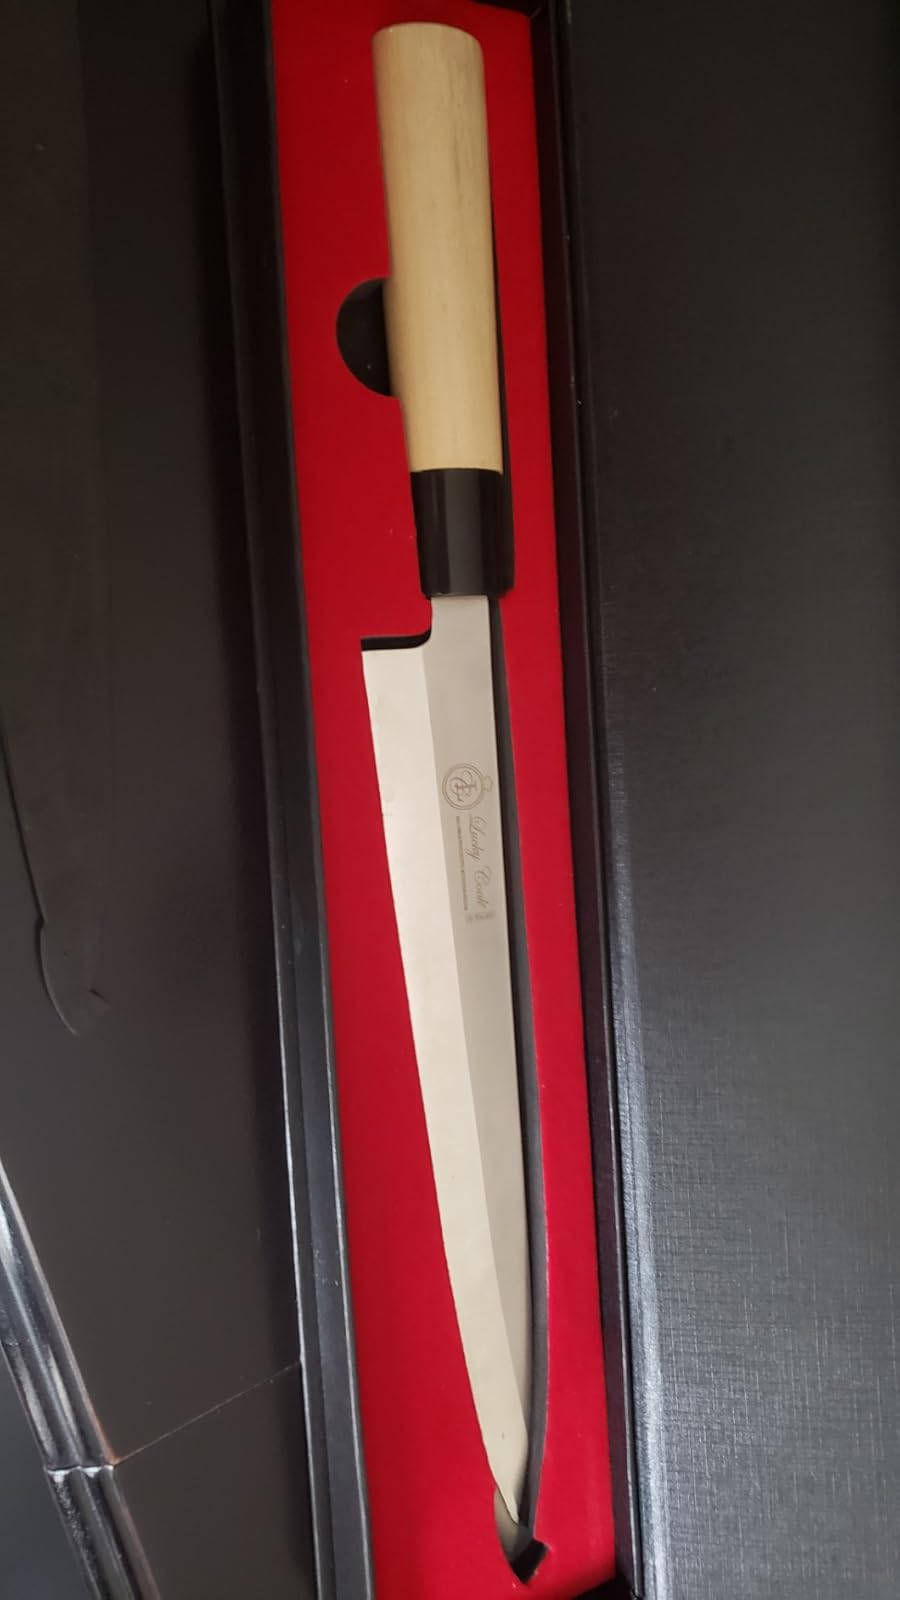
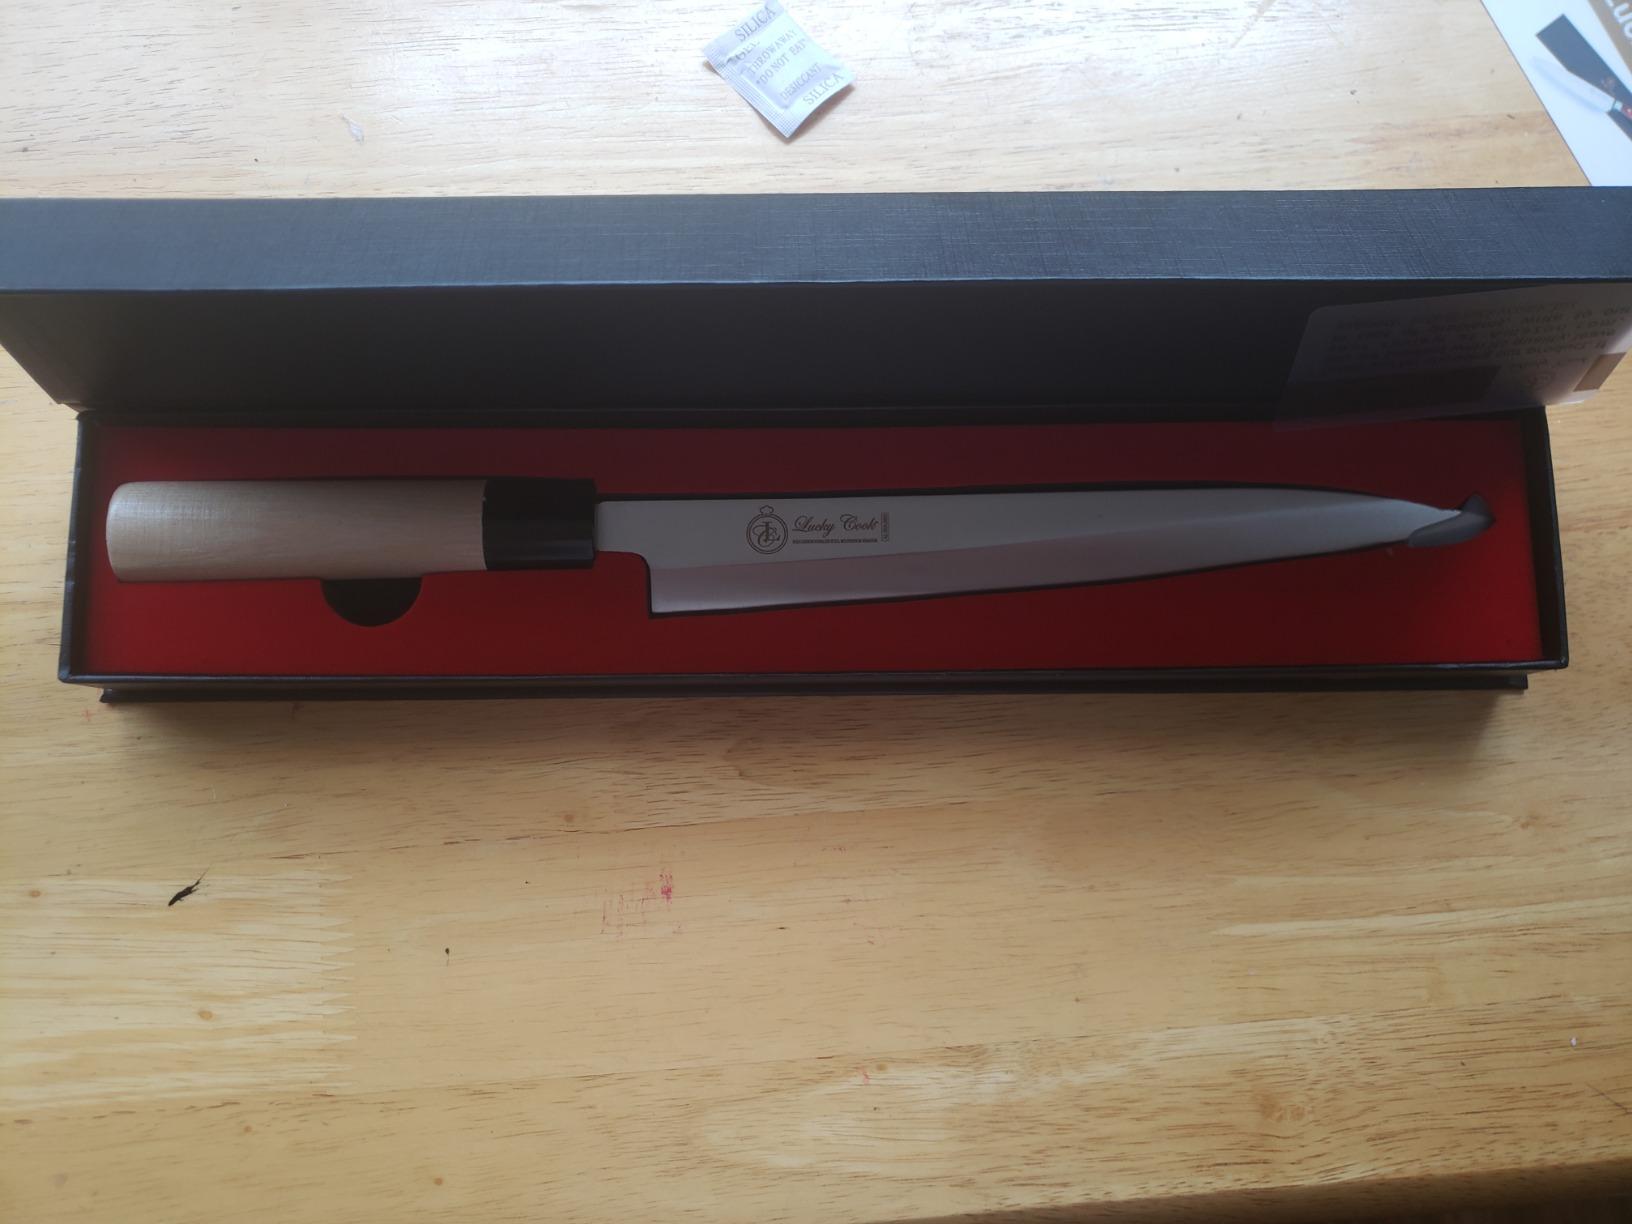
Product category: items_knife
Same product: yes